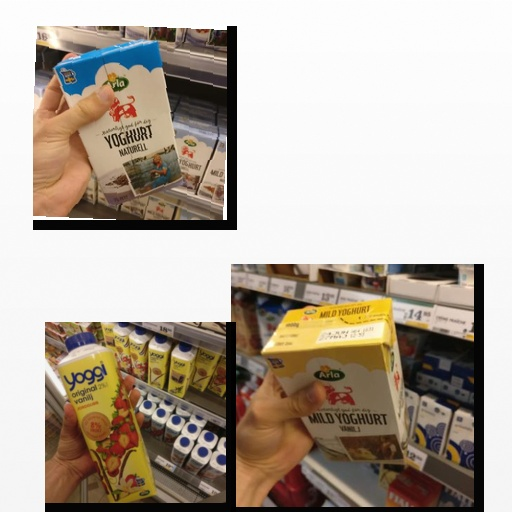
Food items: strawberry_yogurt, natural_yogurt, vanilla_yogurt